Eremophila maitlandii

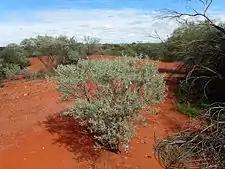
"E. maitlandii" growing near Shark Bay

"Eremophila maitlandii" was first formally described in 1870 by botanist George Bentham in "Flora Australiensis".